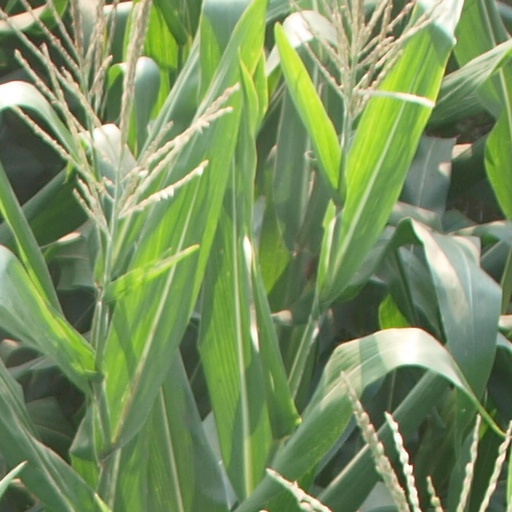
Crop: maize; corn